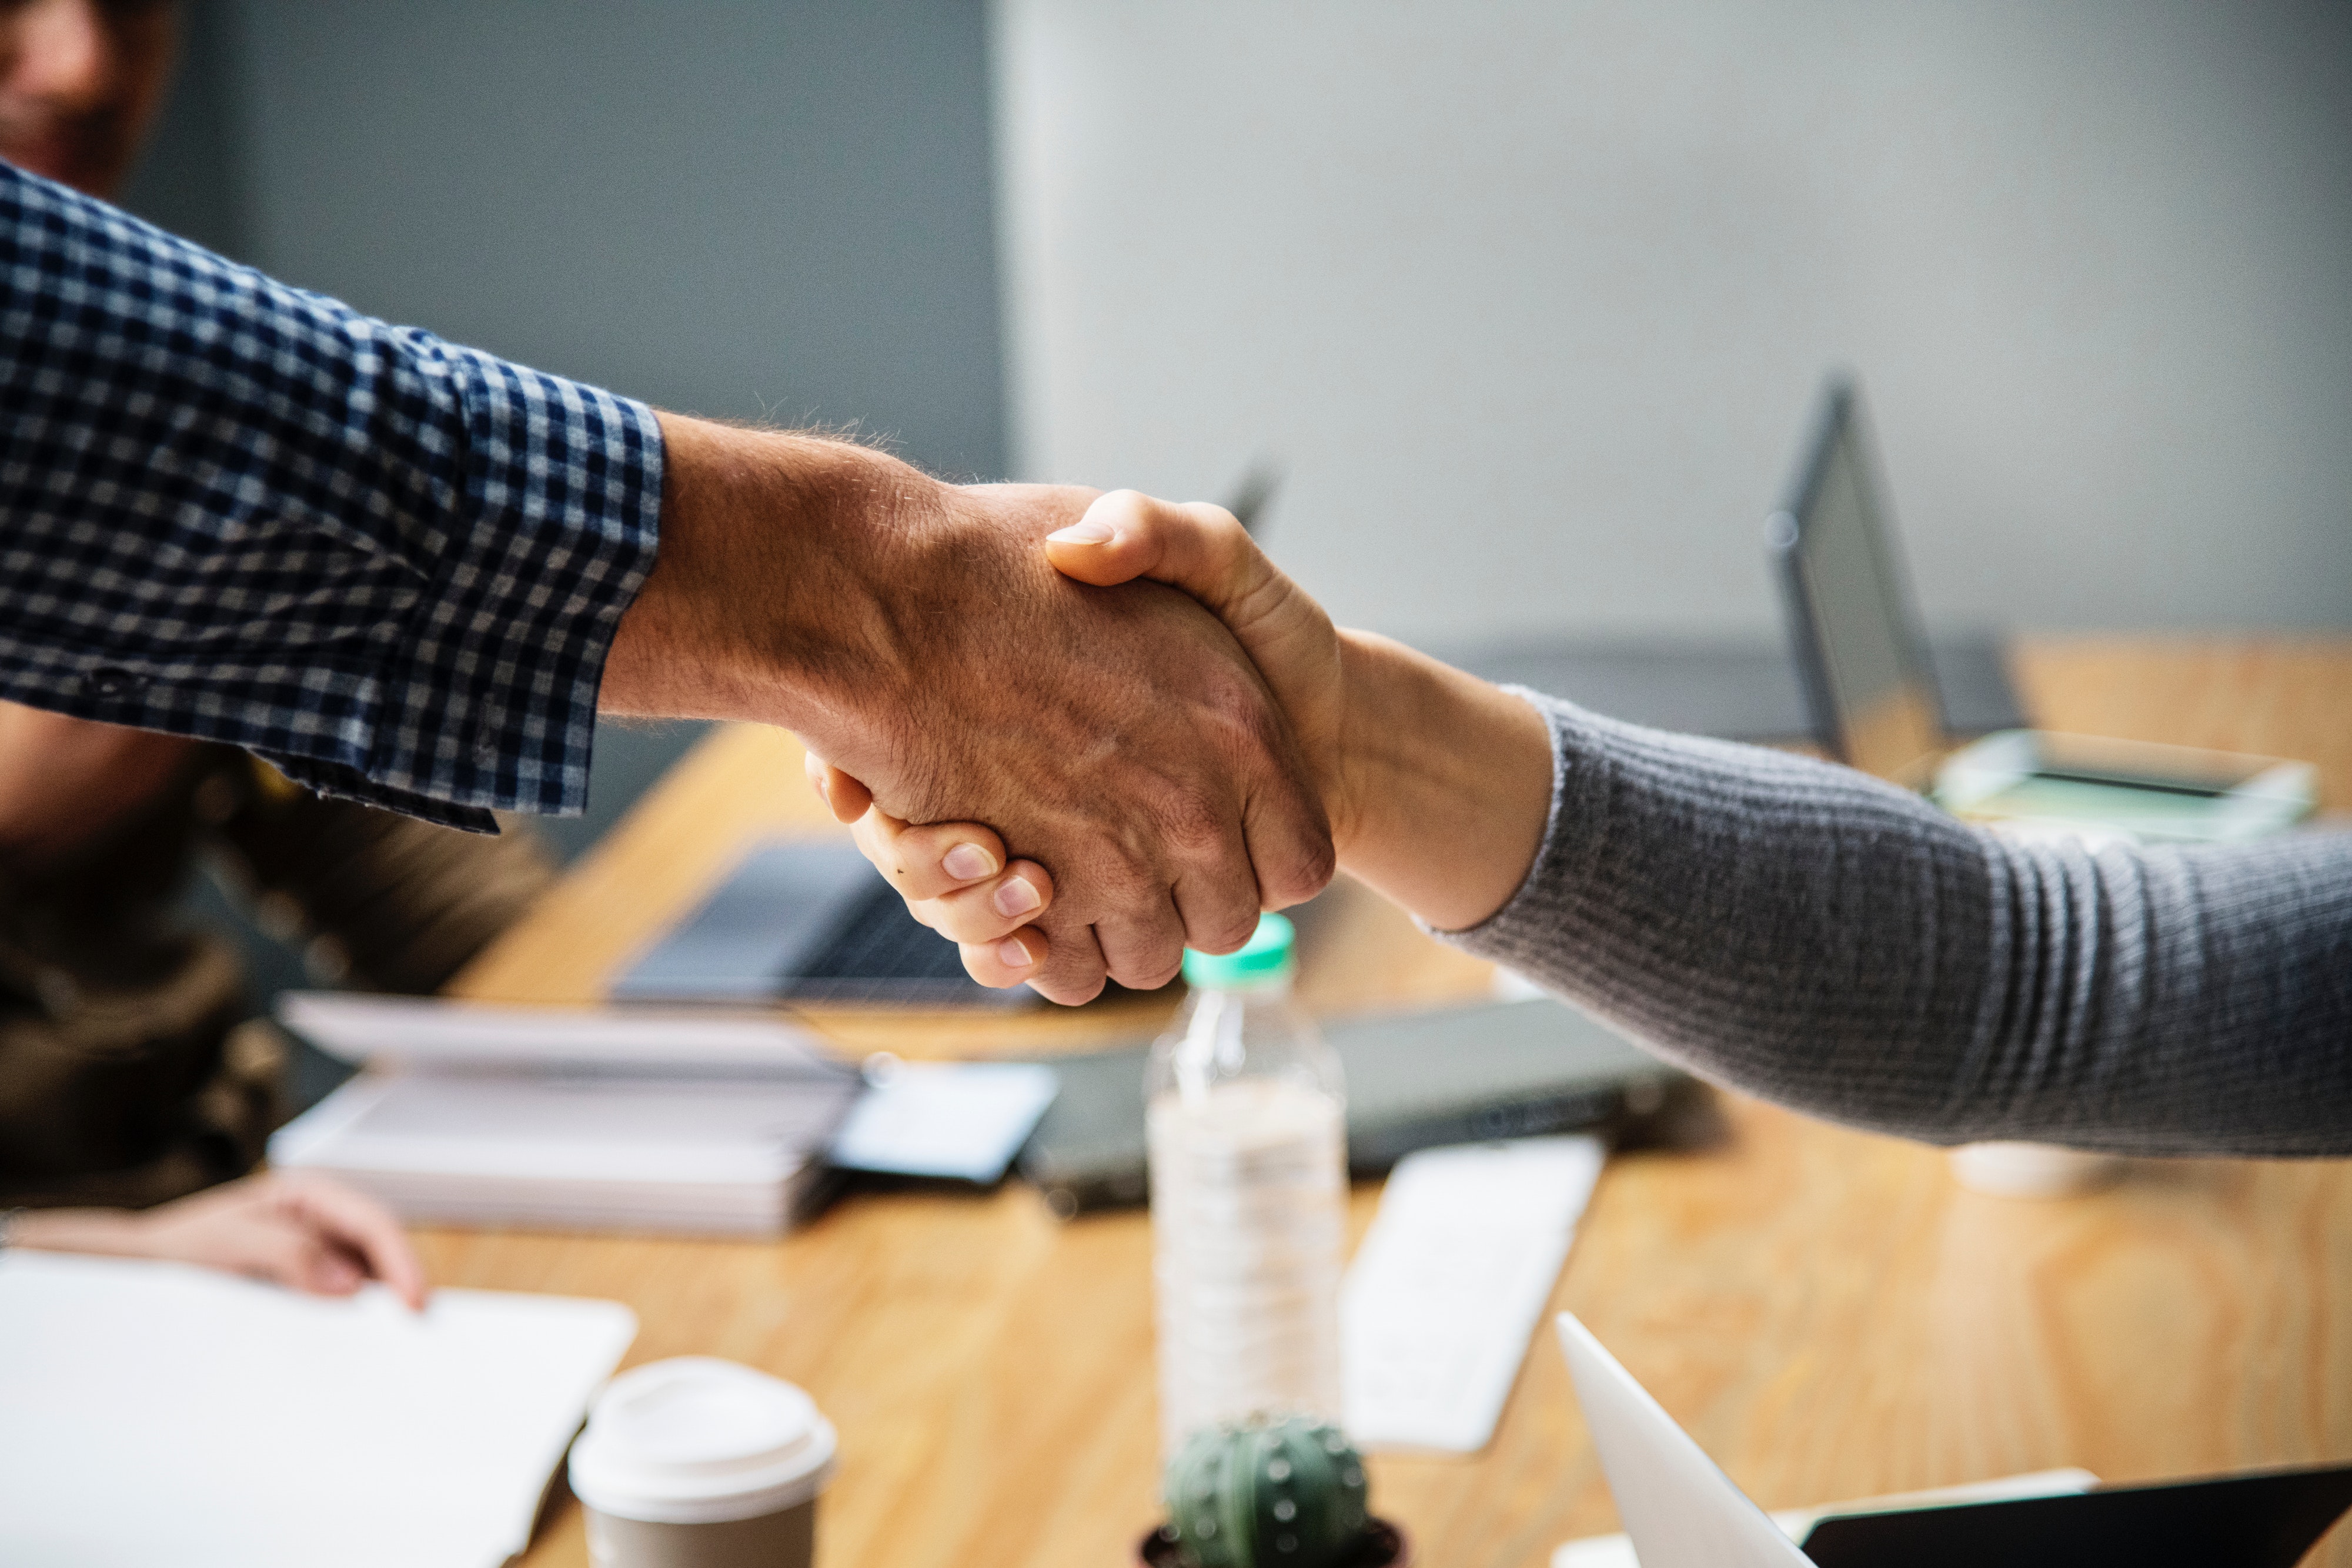
hand, finger, arm, collaboration, gesture, nail, management